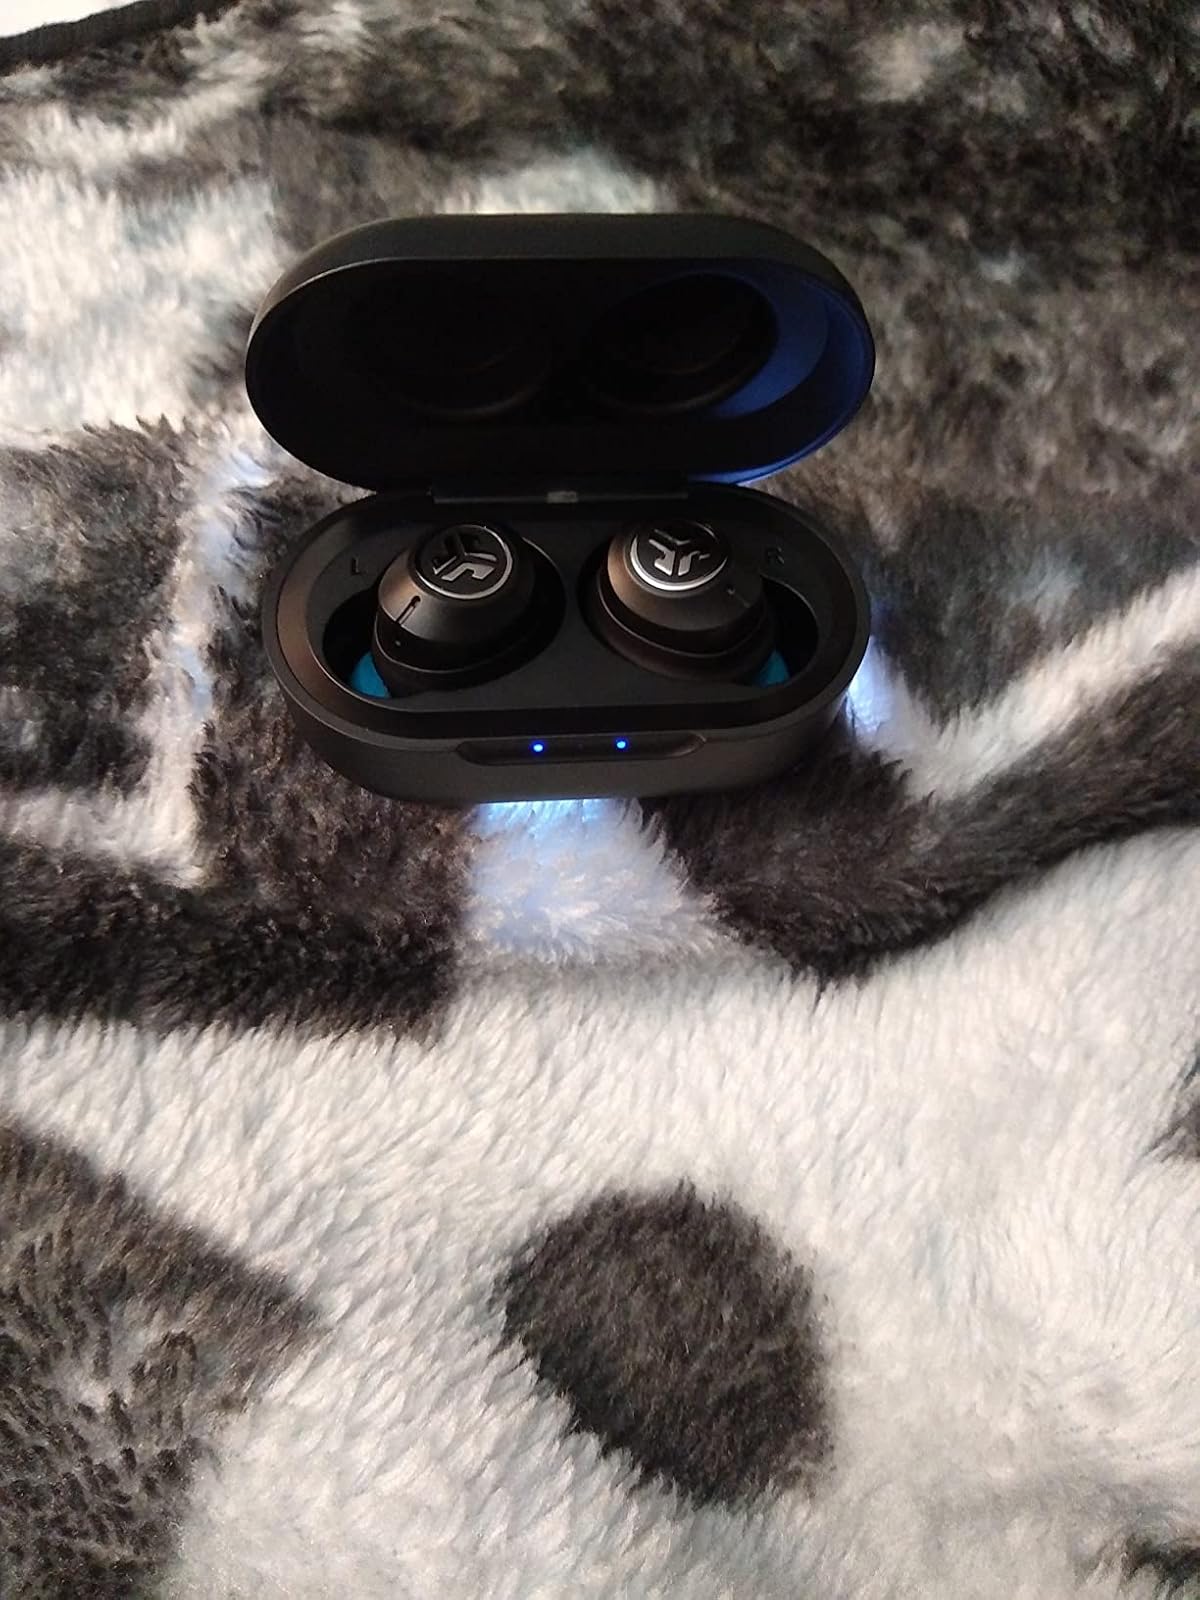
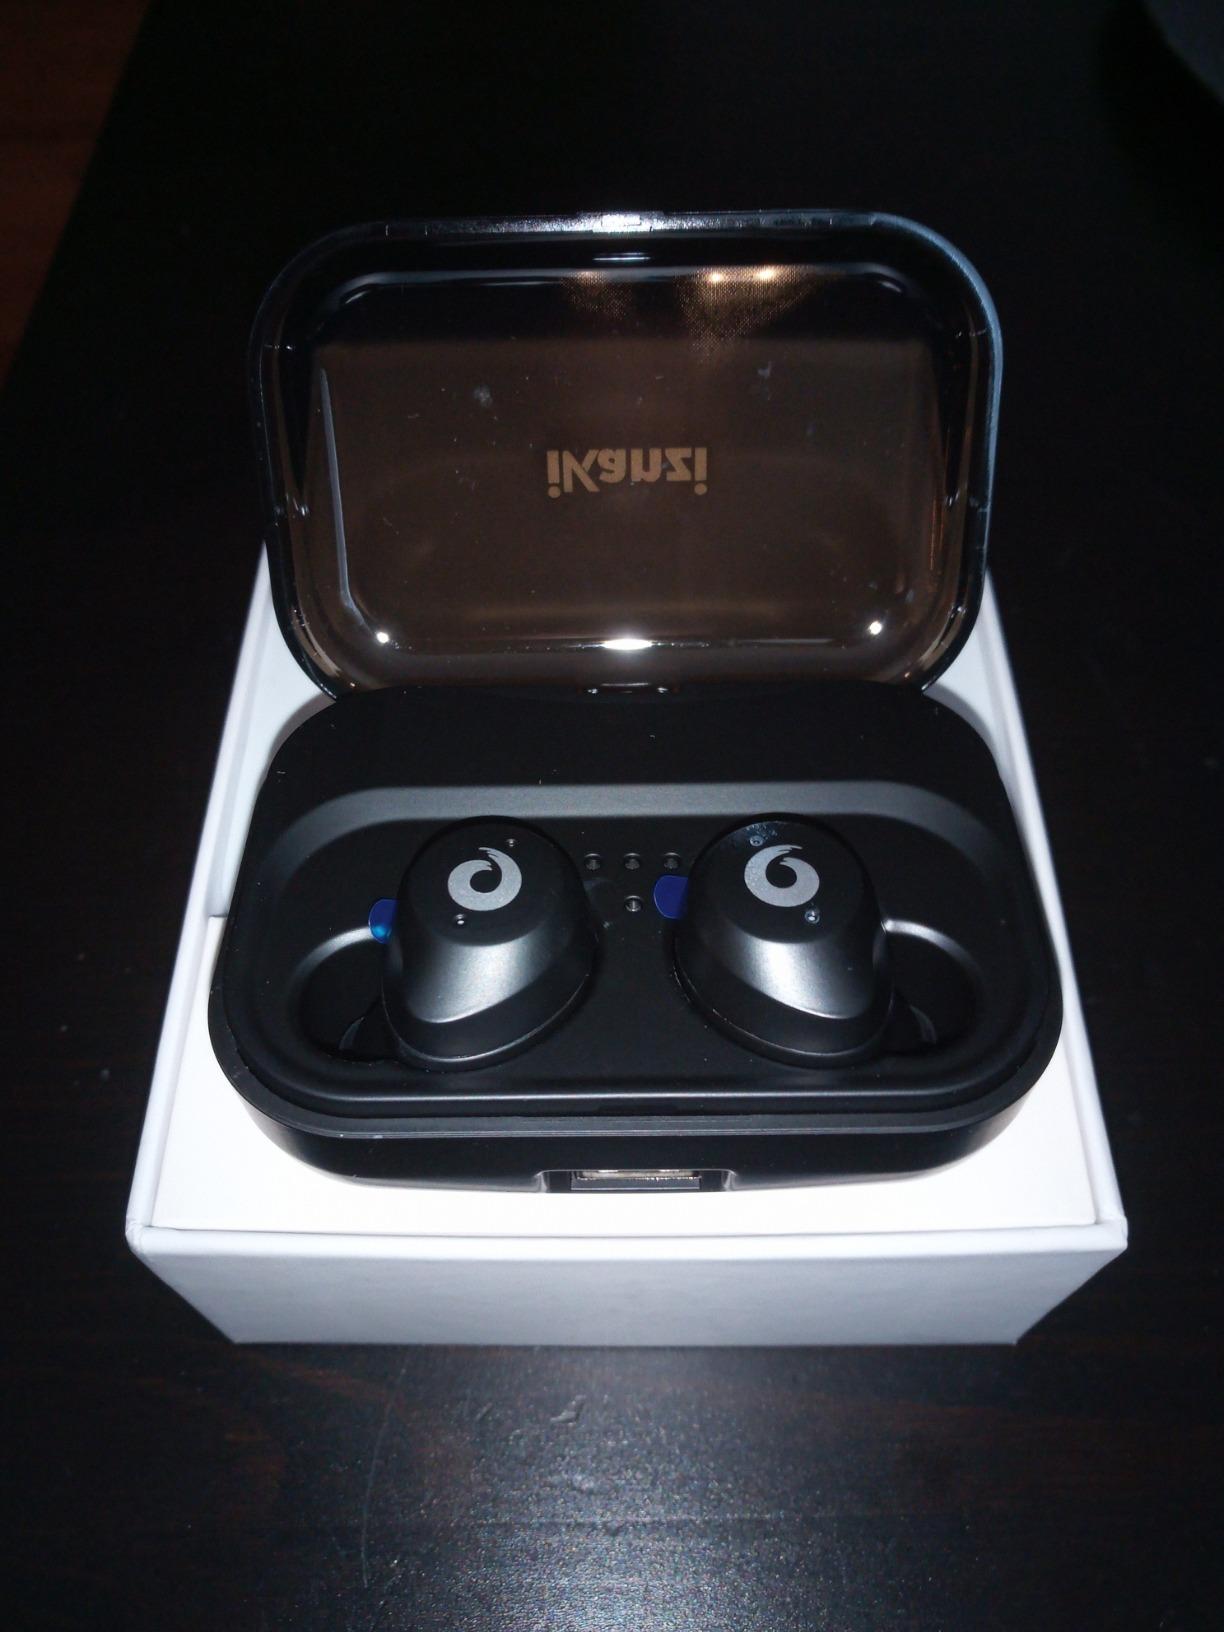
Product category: earbuds
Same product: no